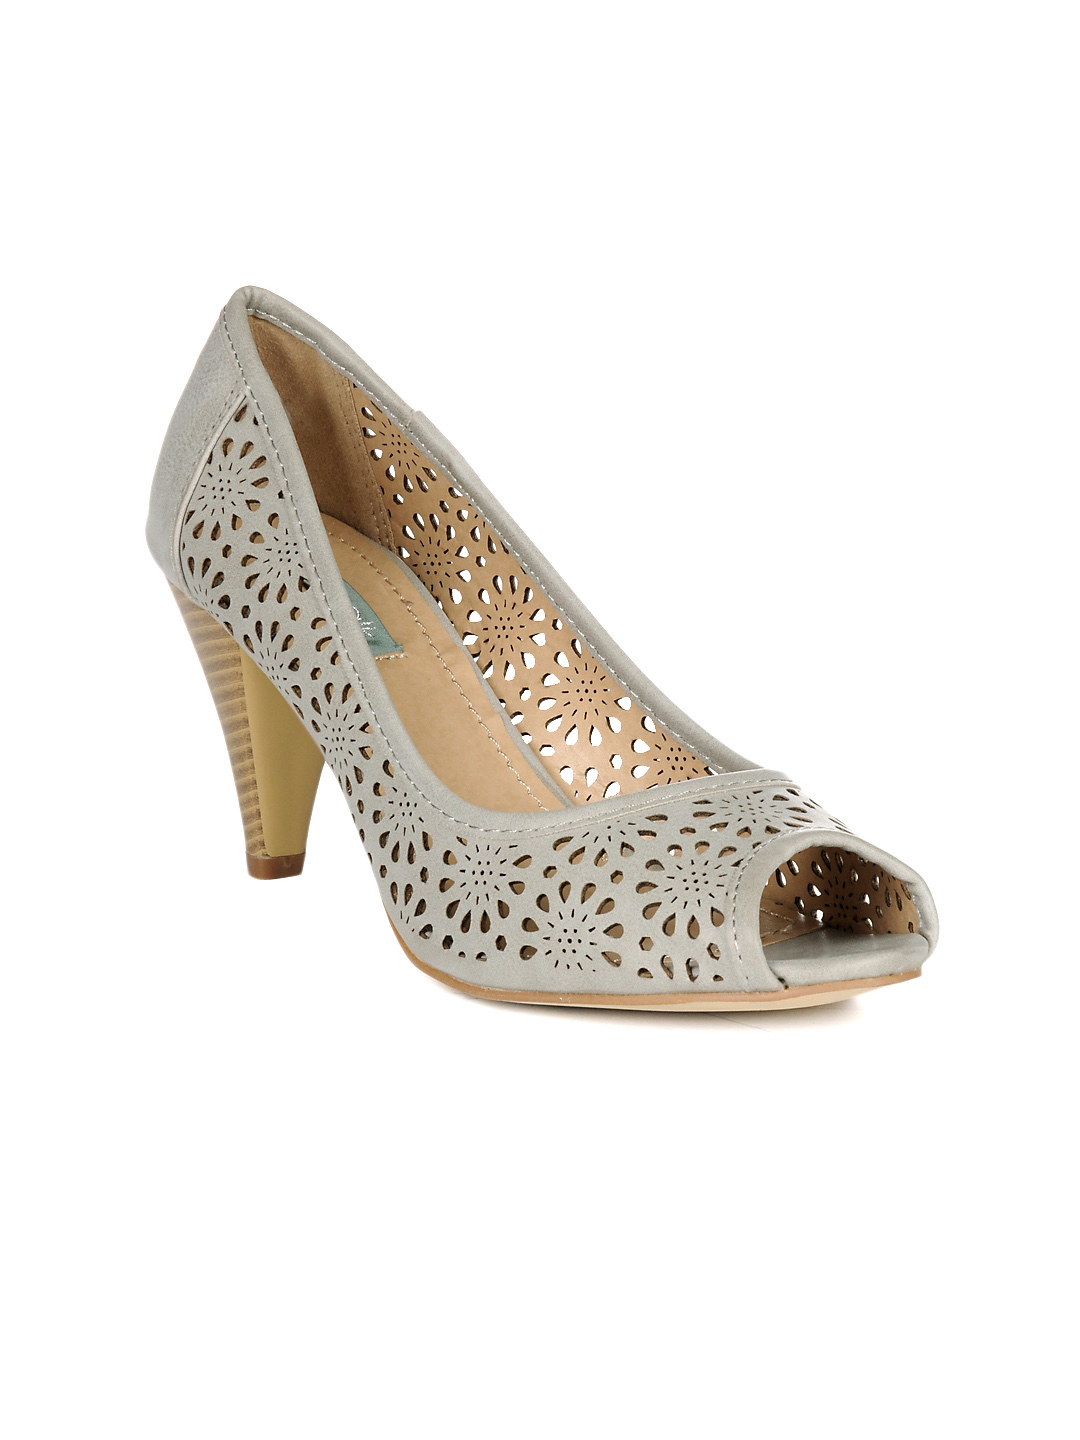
Catwalk Women Grey Peep Toes
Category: Footwear / Shoes / Heels
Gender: Women
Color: Grey
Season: Winter 2015
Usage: Casual